Whitfords Avenue

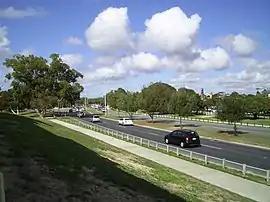
View eastbound approaching Marmion Avenue

Whitfords Avenue is an arterial east–west road located in the northern suburbs of Perth, Western Australia.